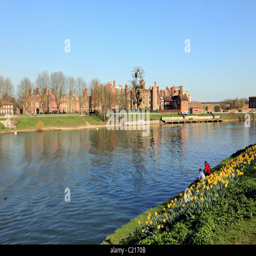
daffodils growing on the banks